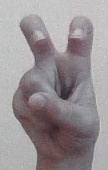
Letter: toot